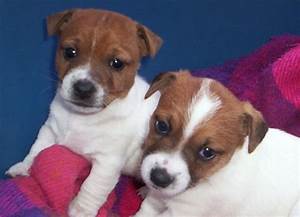
Label: dog